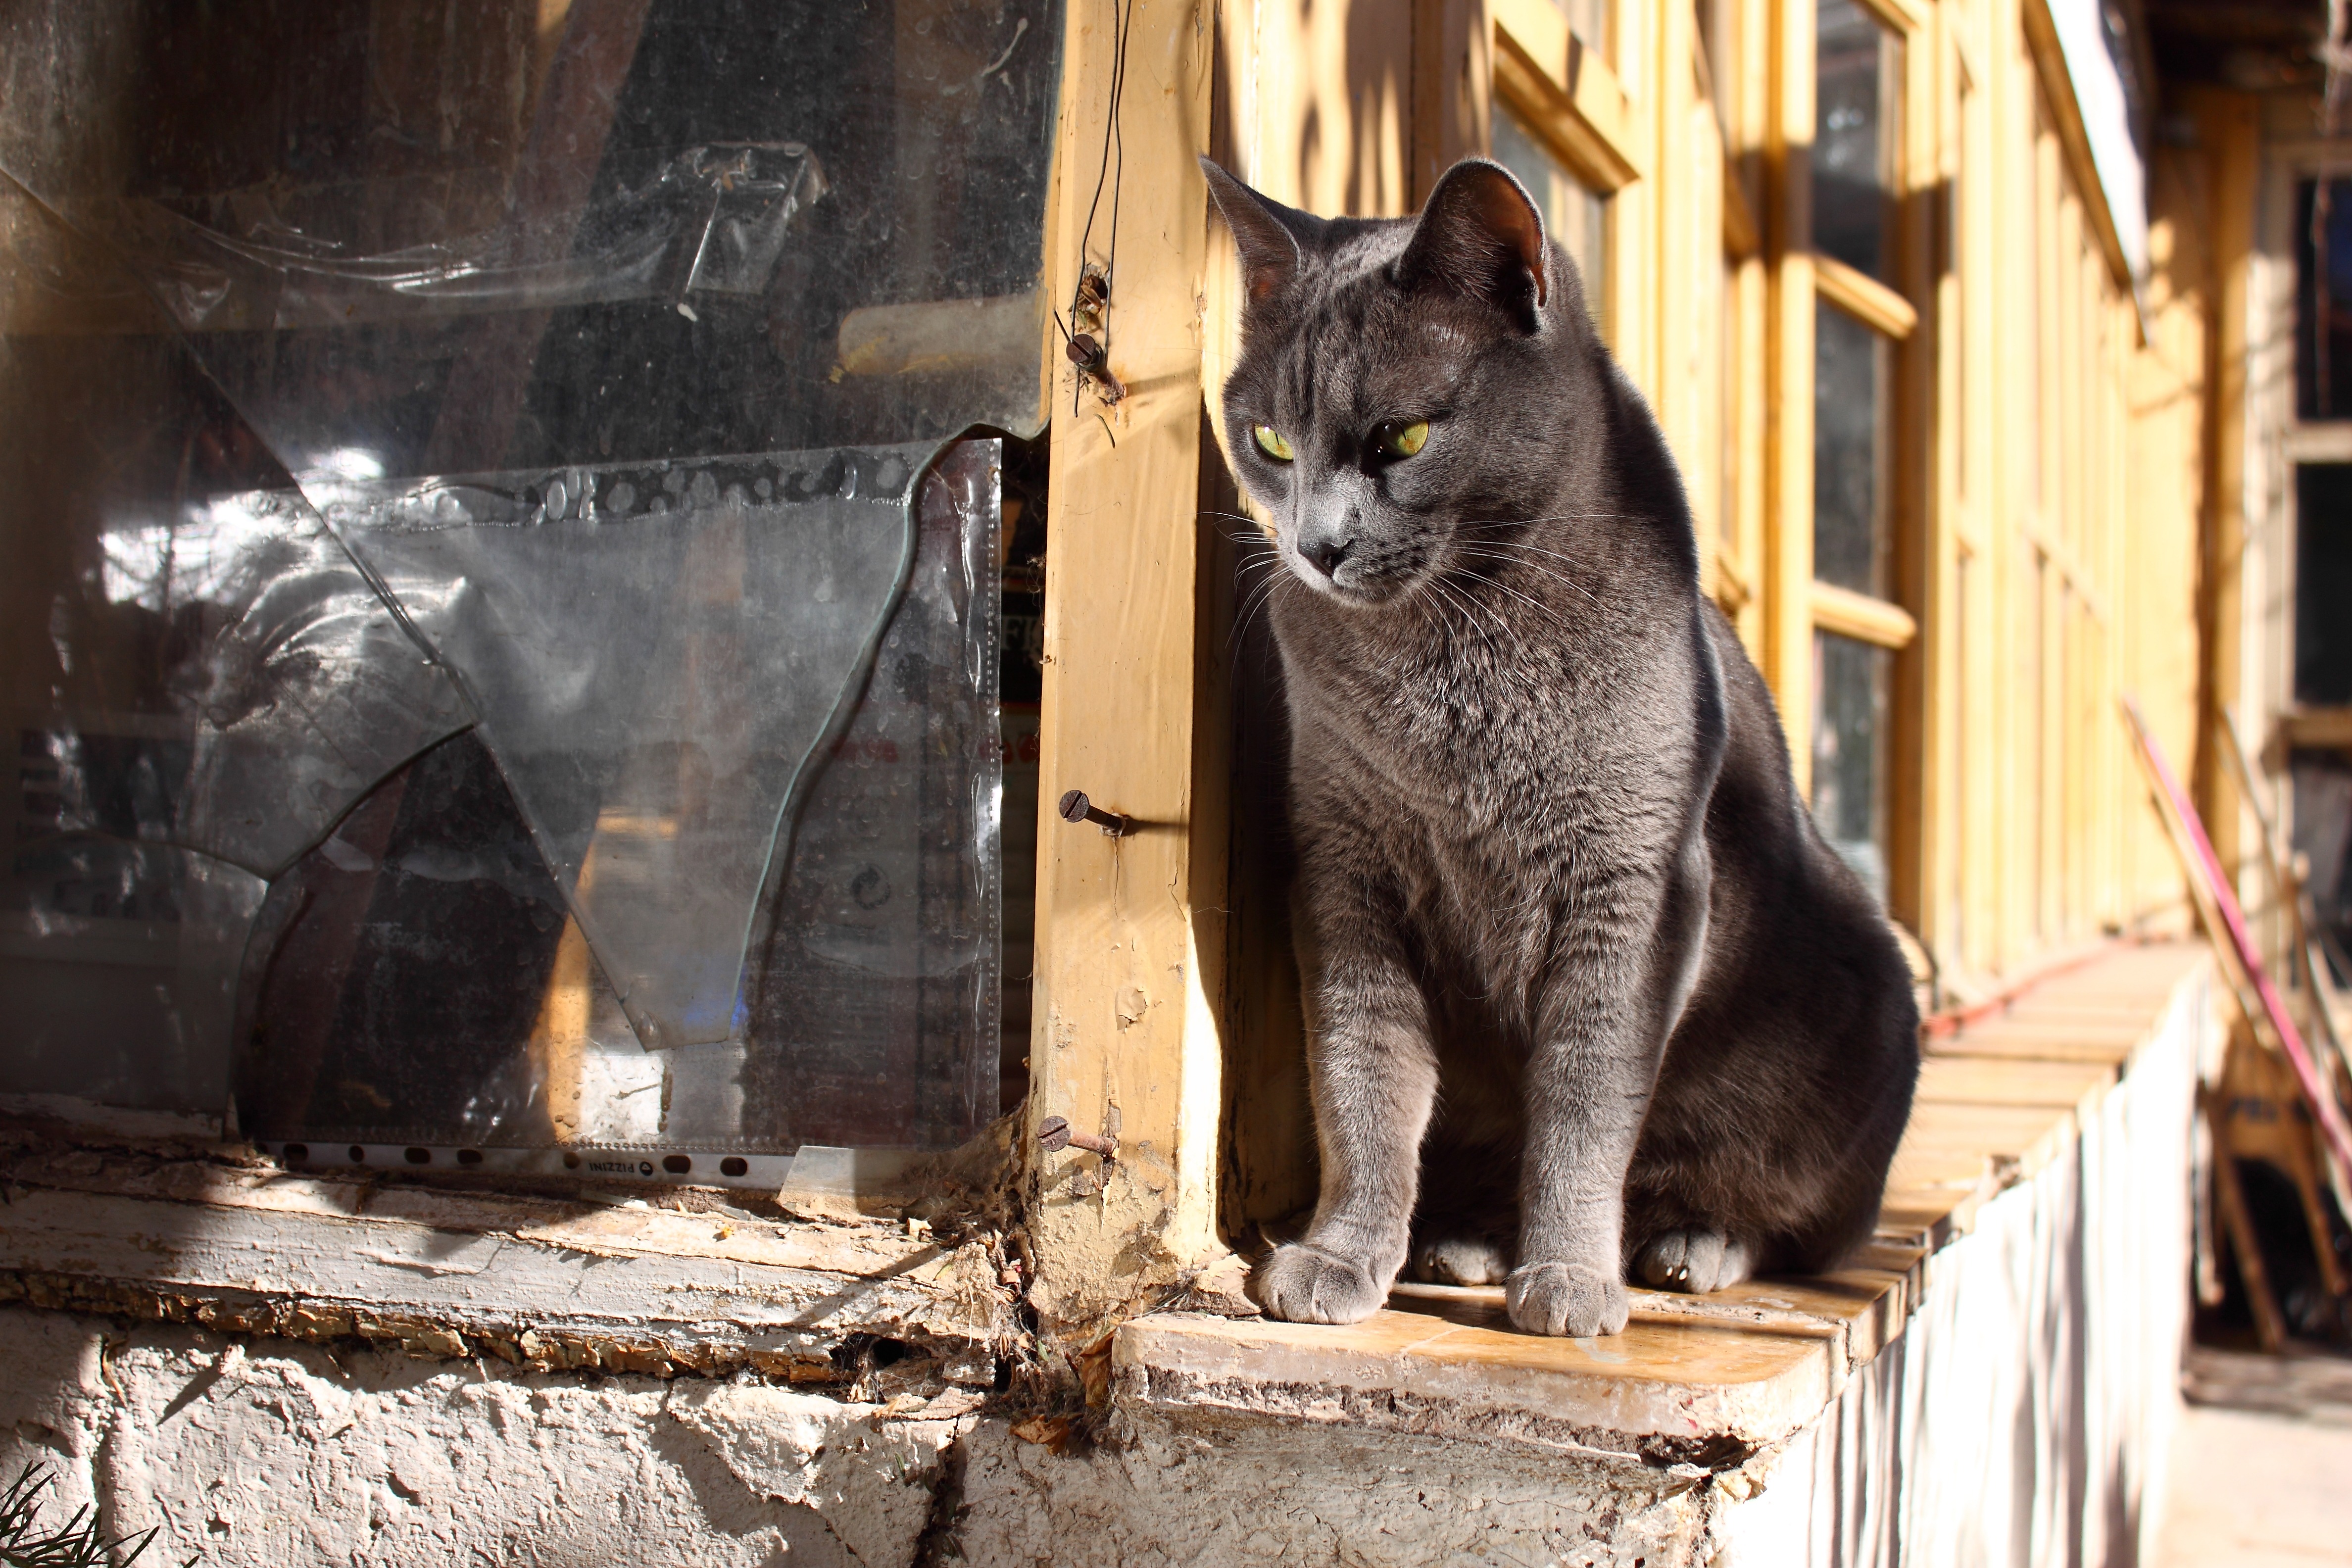
old, pet, cat, feline, mammal, fauna, cats, whiskers, grey, animals, mammals, vertebrate, animal shelter, small to medium sized cats, cat like mammal